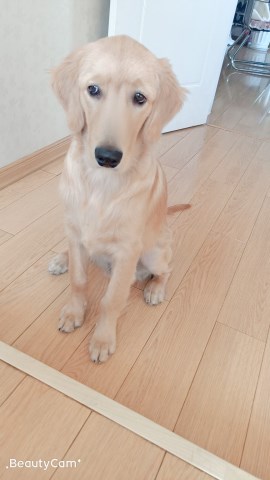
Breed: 5355-n000126-golden_retriever